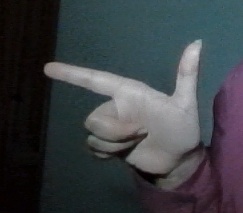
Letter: yaa